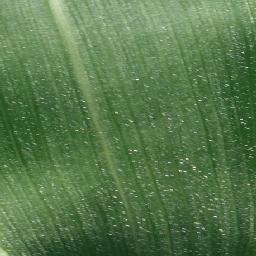
Label: Corn_(Maize)___Healthy